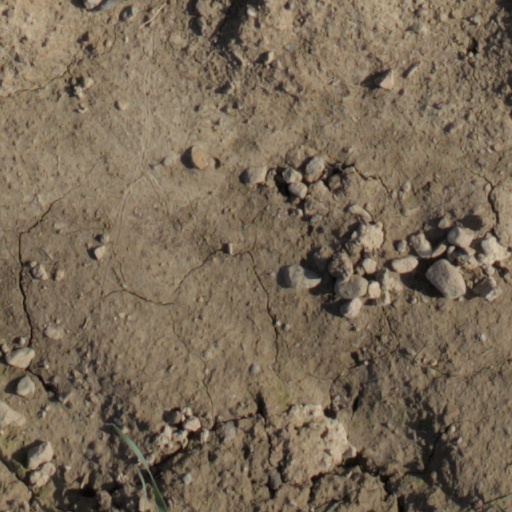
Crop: wheat